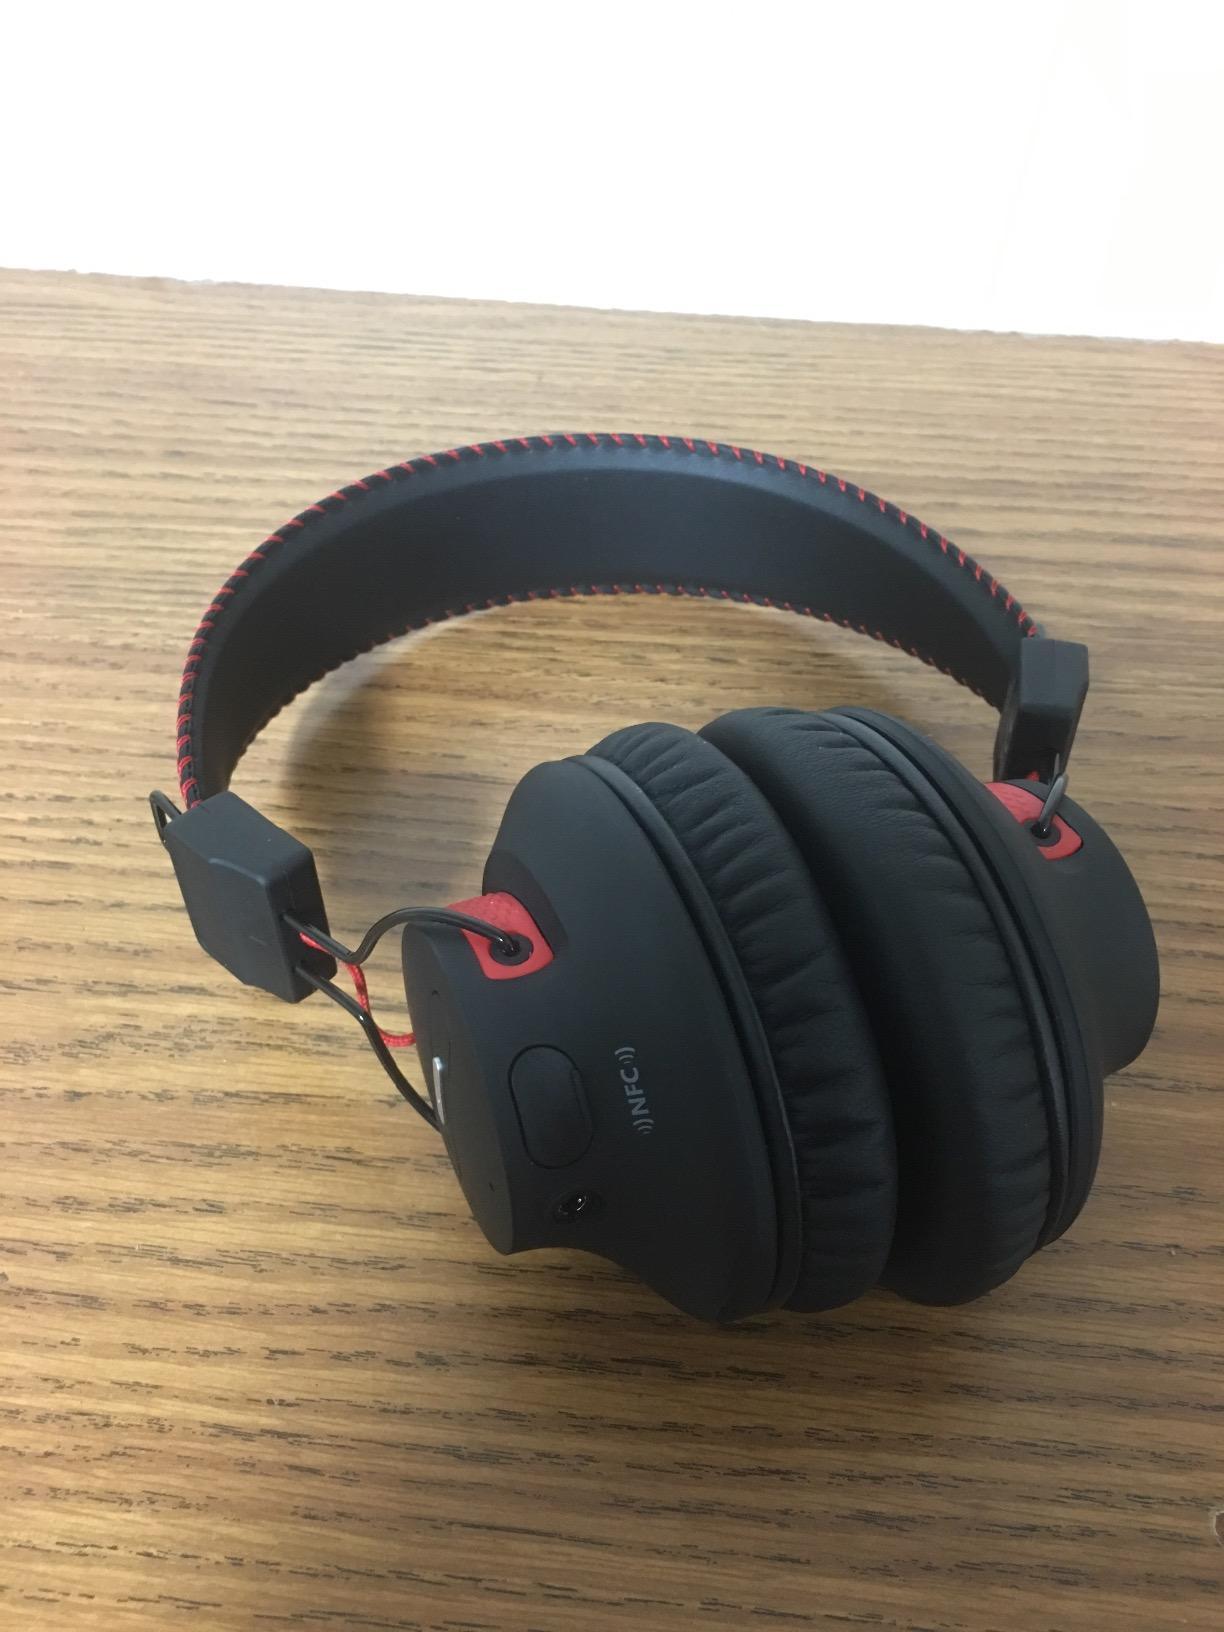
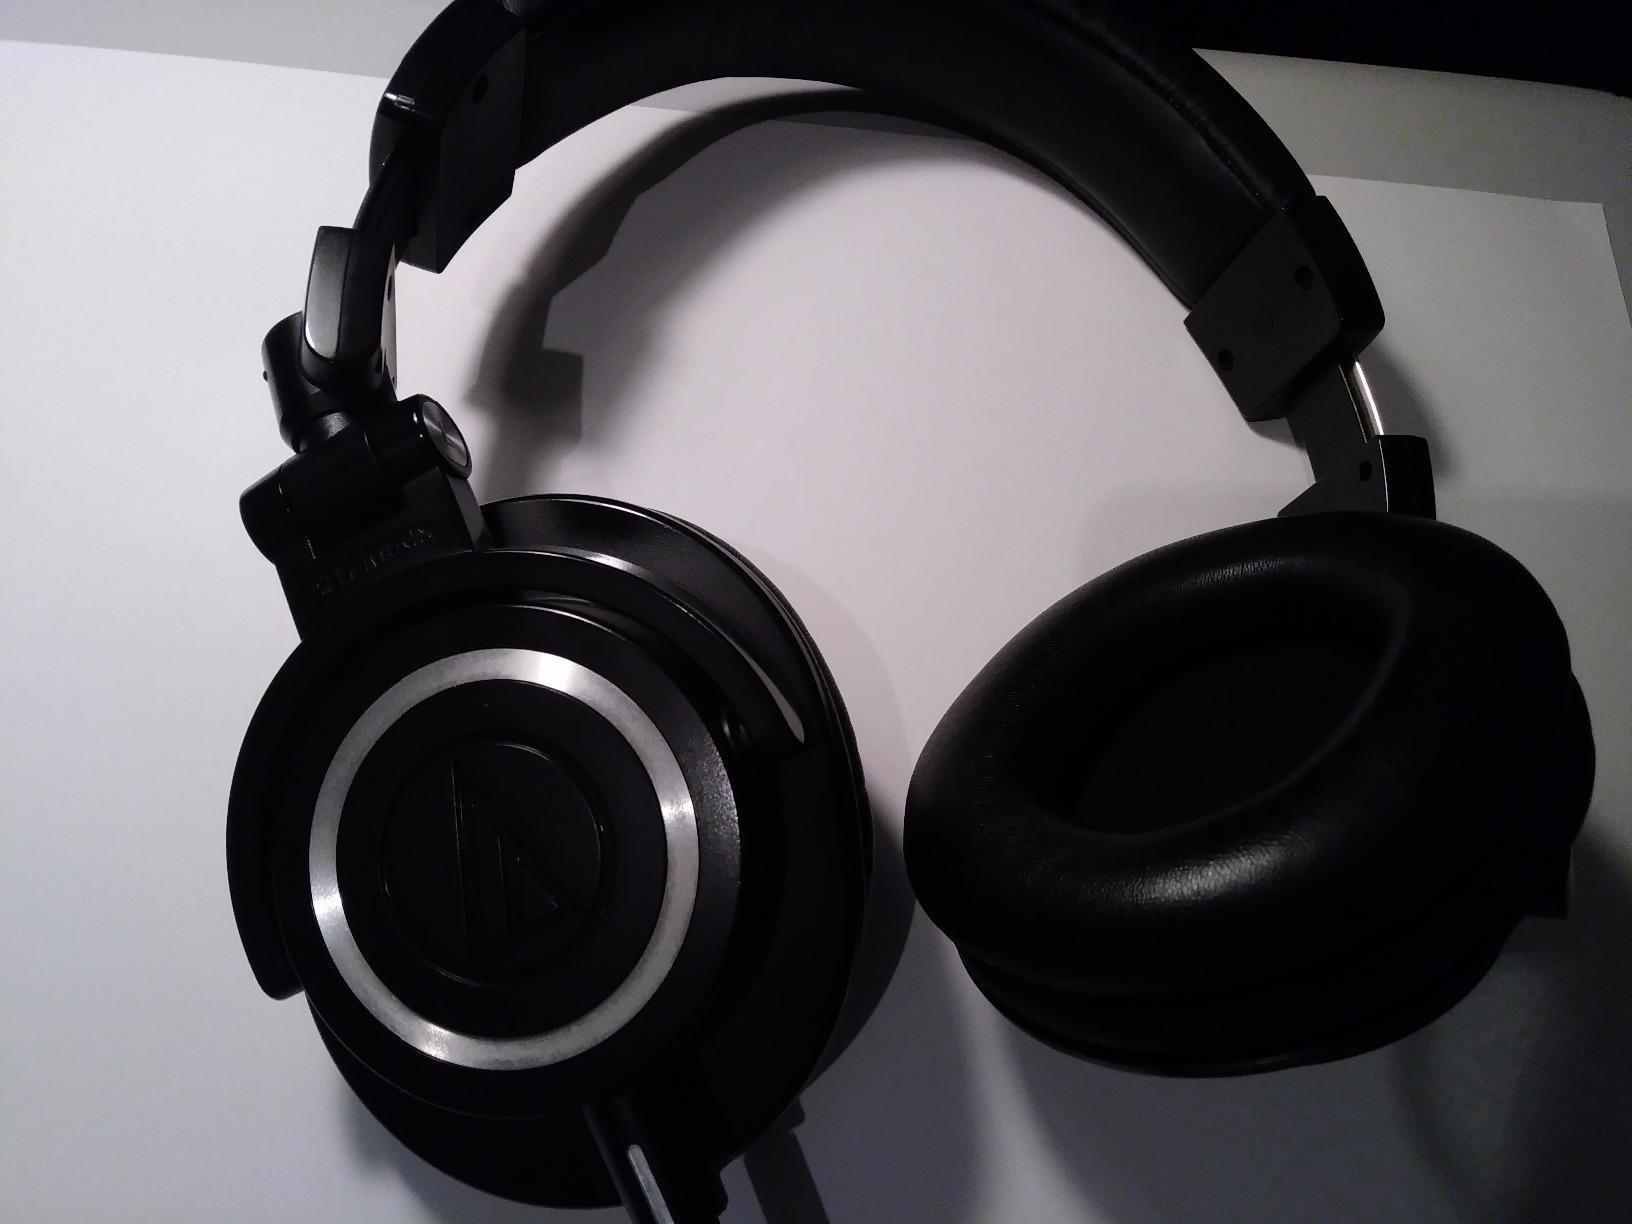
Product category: headphones
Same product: no